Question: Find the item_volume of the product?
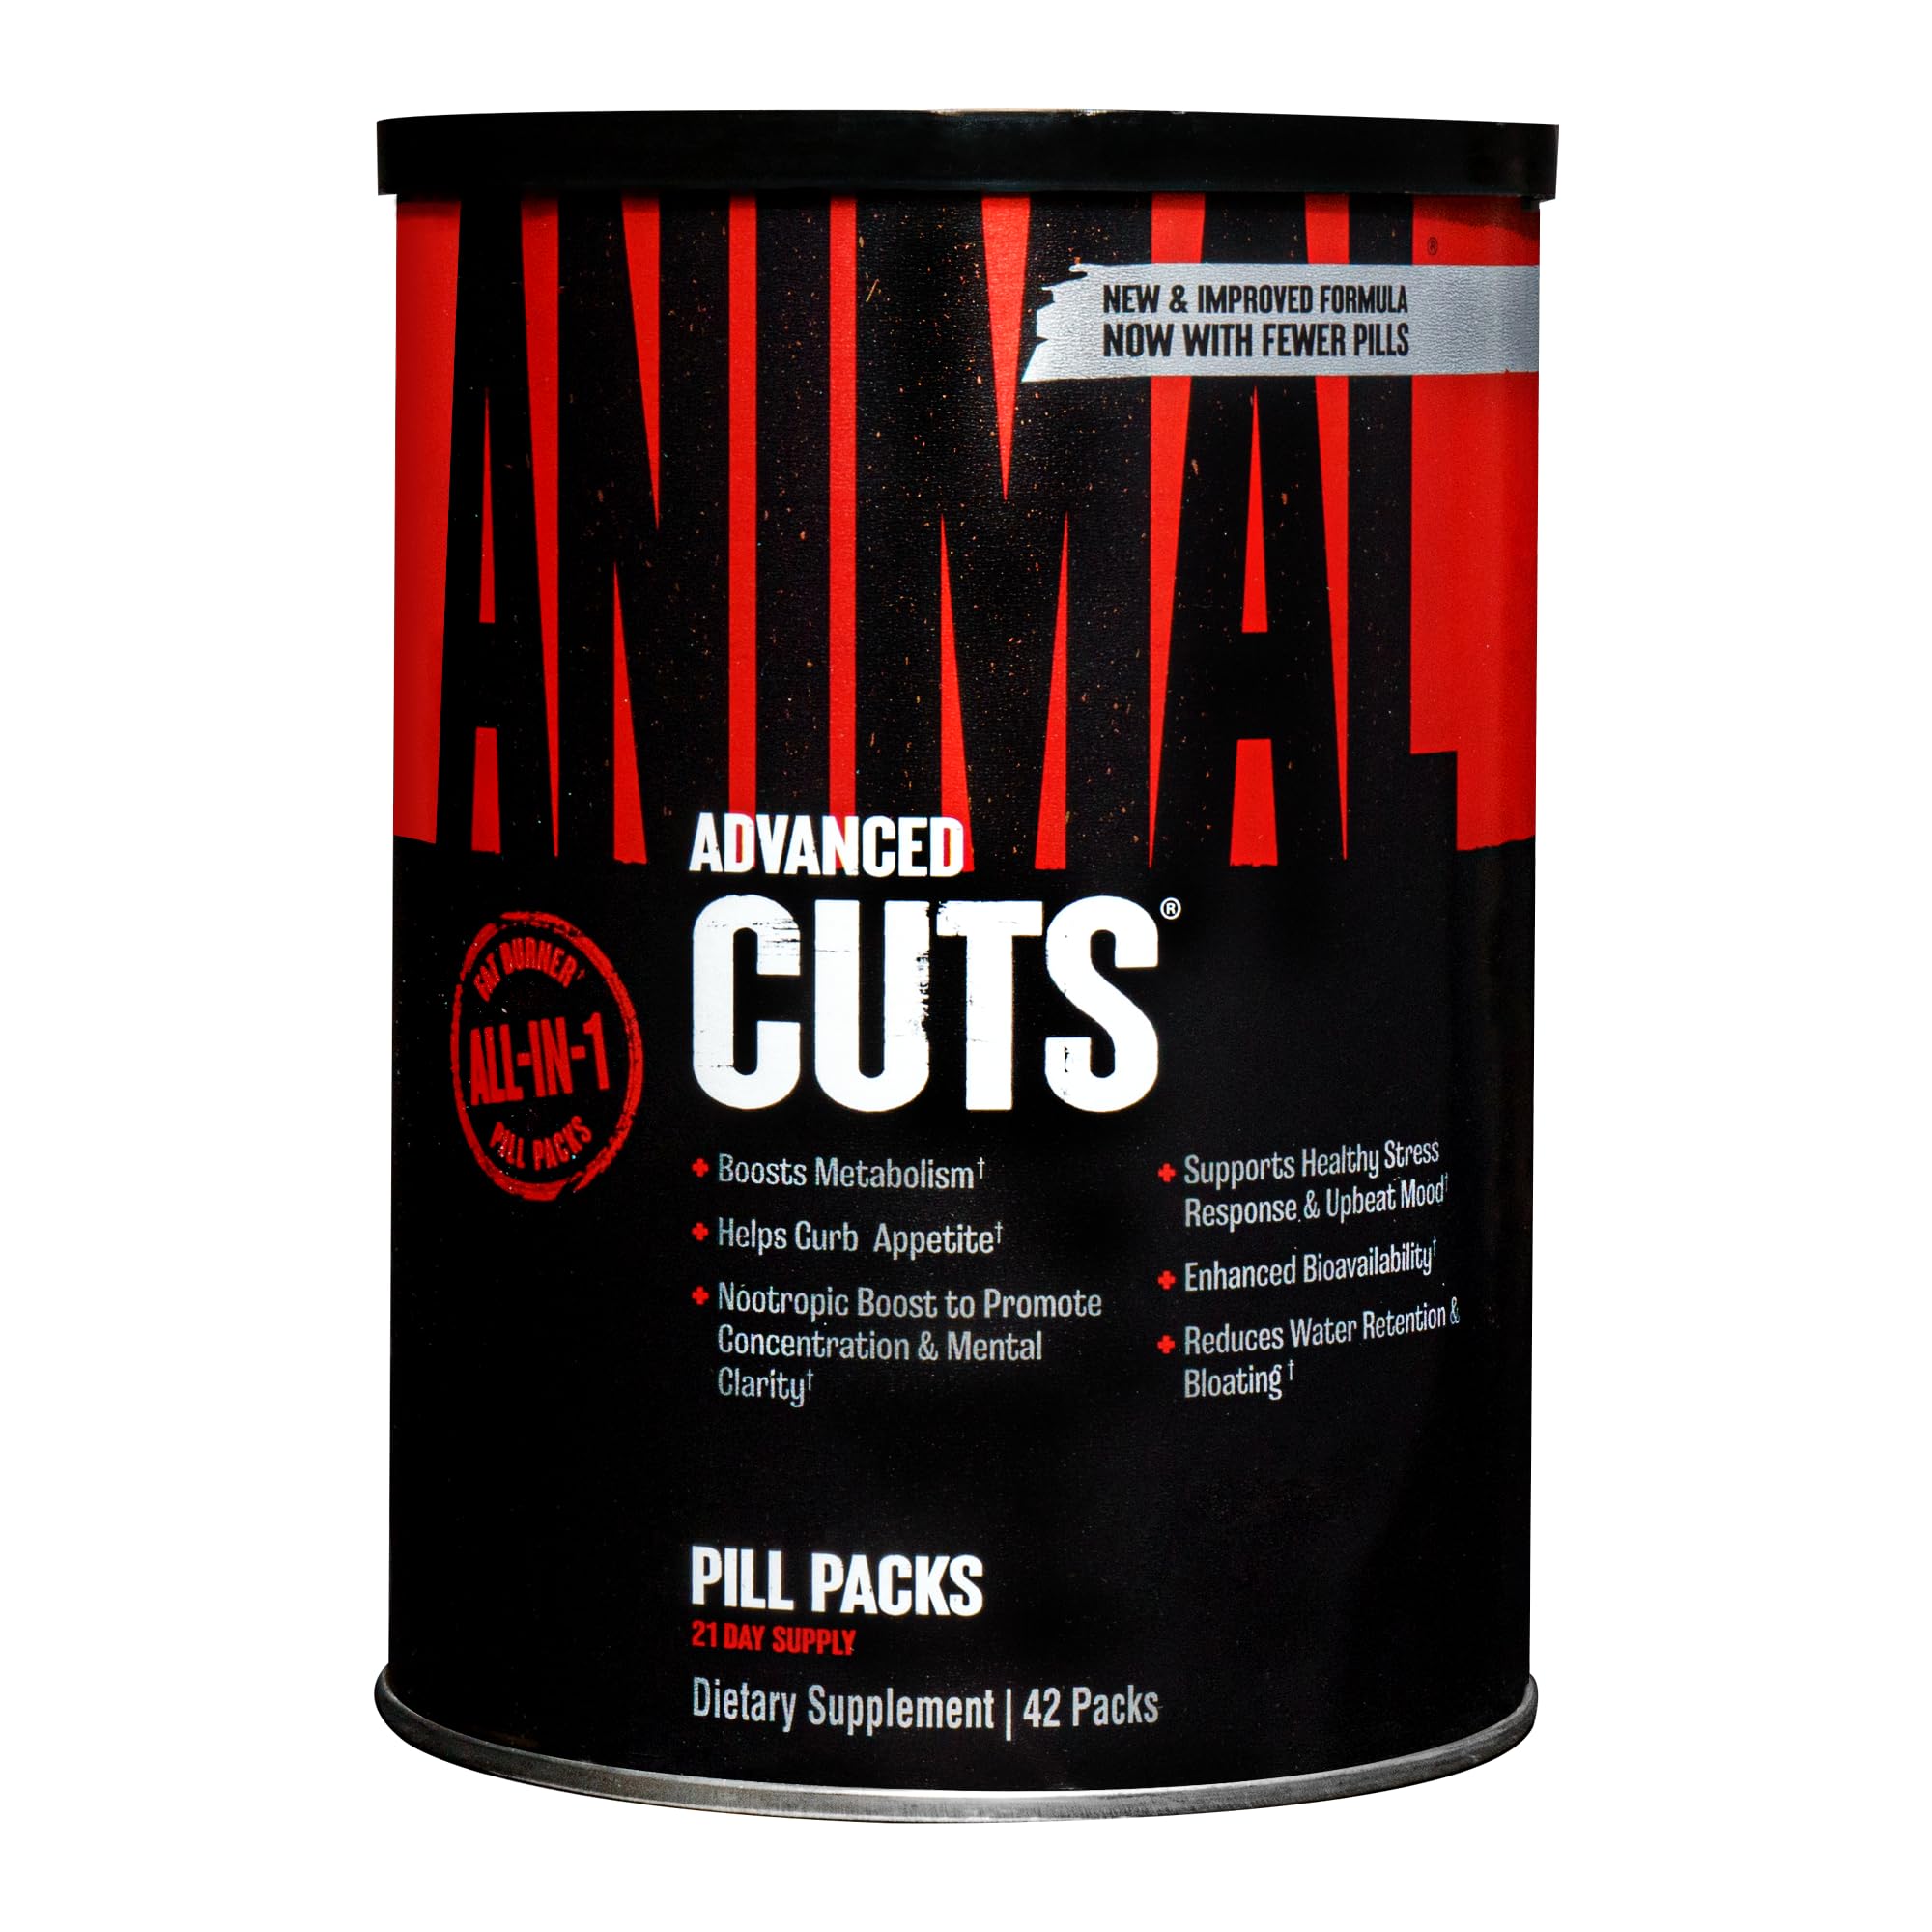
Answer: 1.0 cubic foot